Stjerneborg

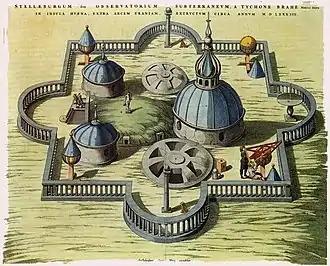
Drawing of an above-ground view of Stjerneborg

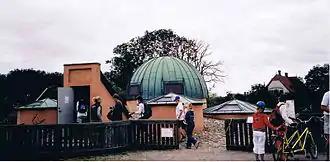
Stjerneborg as it exists today

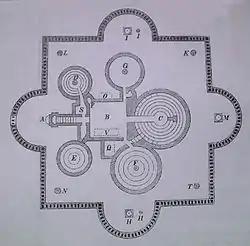
Schematic of Stjerneborg showing underground chambers

Stjerneborg ("Star Castle" in English) was Tycho Brahe's underground observatory next to his palace-observatory Uraniborg, located on the island of Ven in the Öresund between Denmark and Sweden.